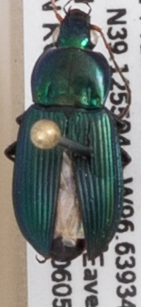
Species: Poecilus chalcites
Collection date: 2019-06-05
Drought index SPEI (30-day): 1.608
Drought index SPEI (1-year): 1.498
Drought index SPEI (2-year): -0.086